XIII (comics)

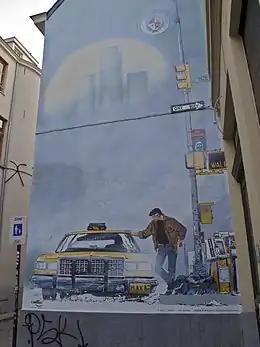
XIII portrayed on a mural on the Rue Philippe de Champagne, as part of the Brussels' Comic Book Route

"XIII" was released in 1984 as a serial in the popular "Spirou" magazine, and it was popular among Spirou readers. The first three episodes were released as a single hardcover volume by Dargaud the same year. This continued for later issues, and, by the time of the eighth issue, "Thirteen to One", sales of the hardcover had reached 140,000 copies. Promotion for the series included a special draw by the French national lottery in 2000 with 1,500,000 tickets and a €13,000 grand prize.